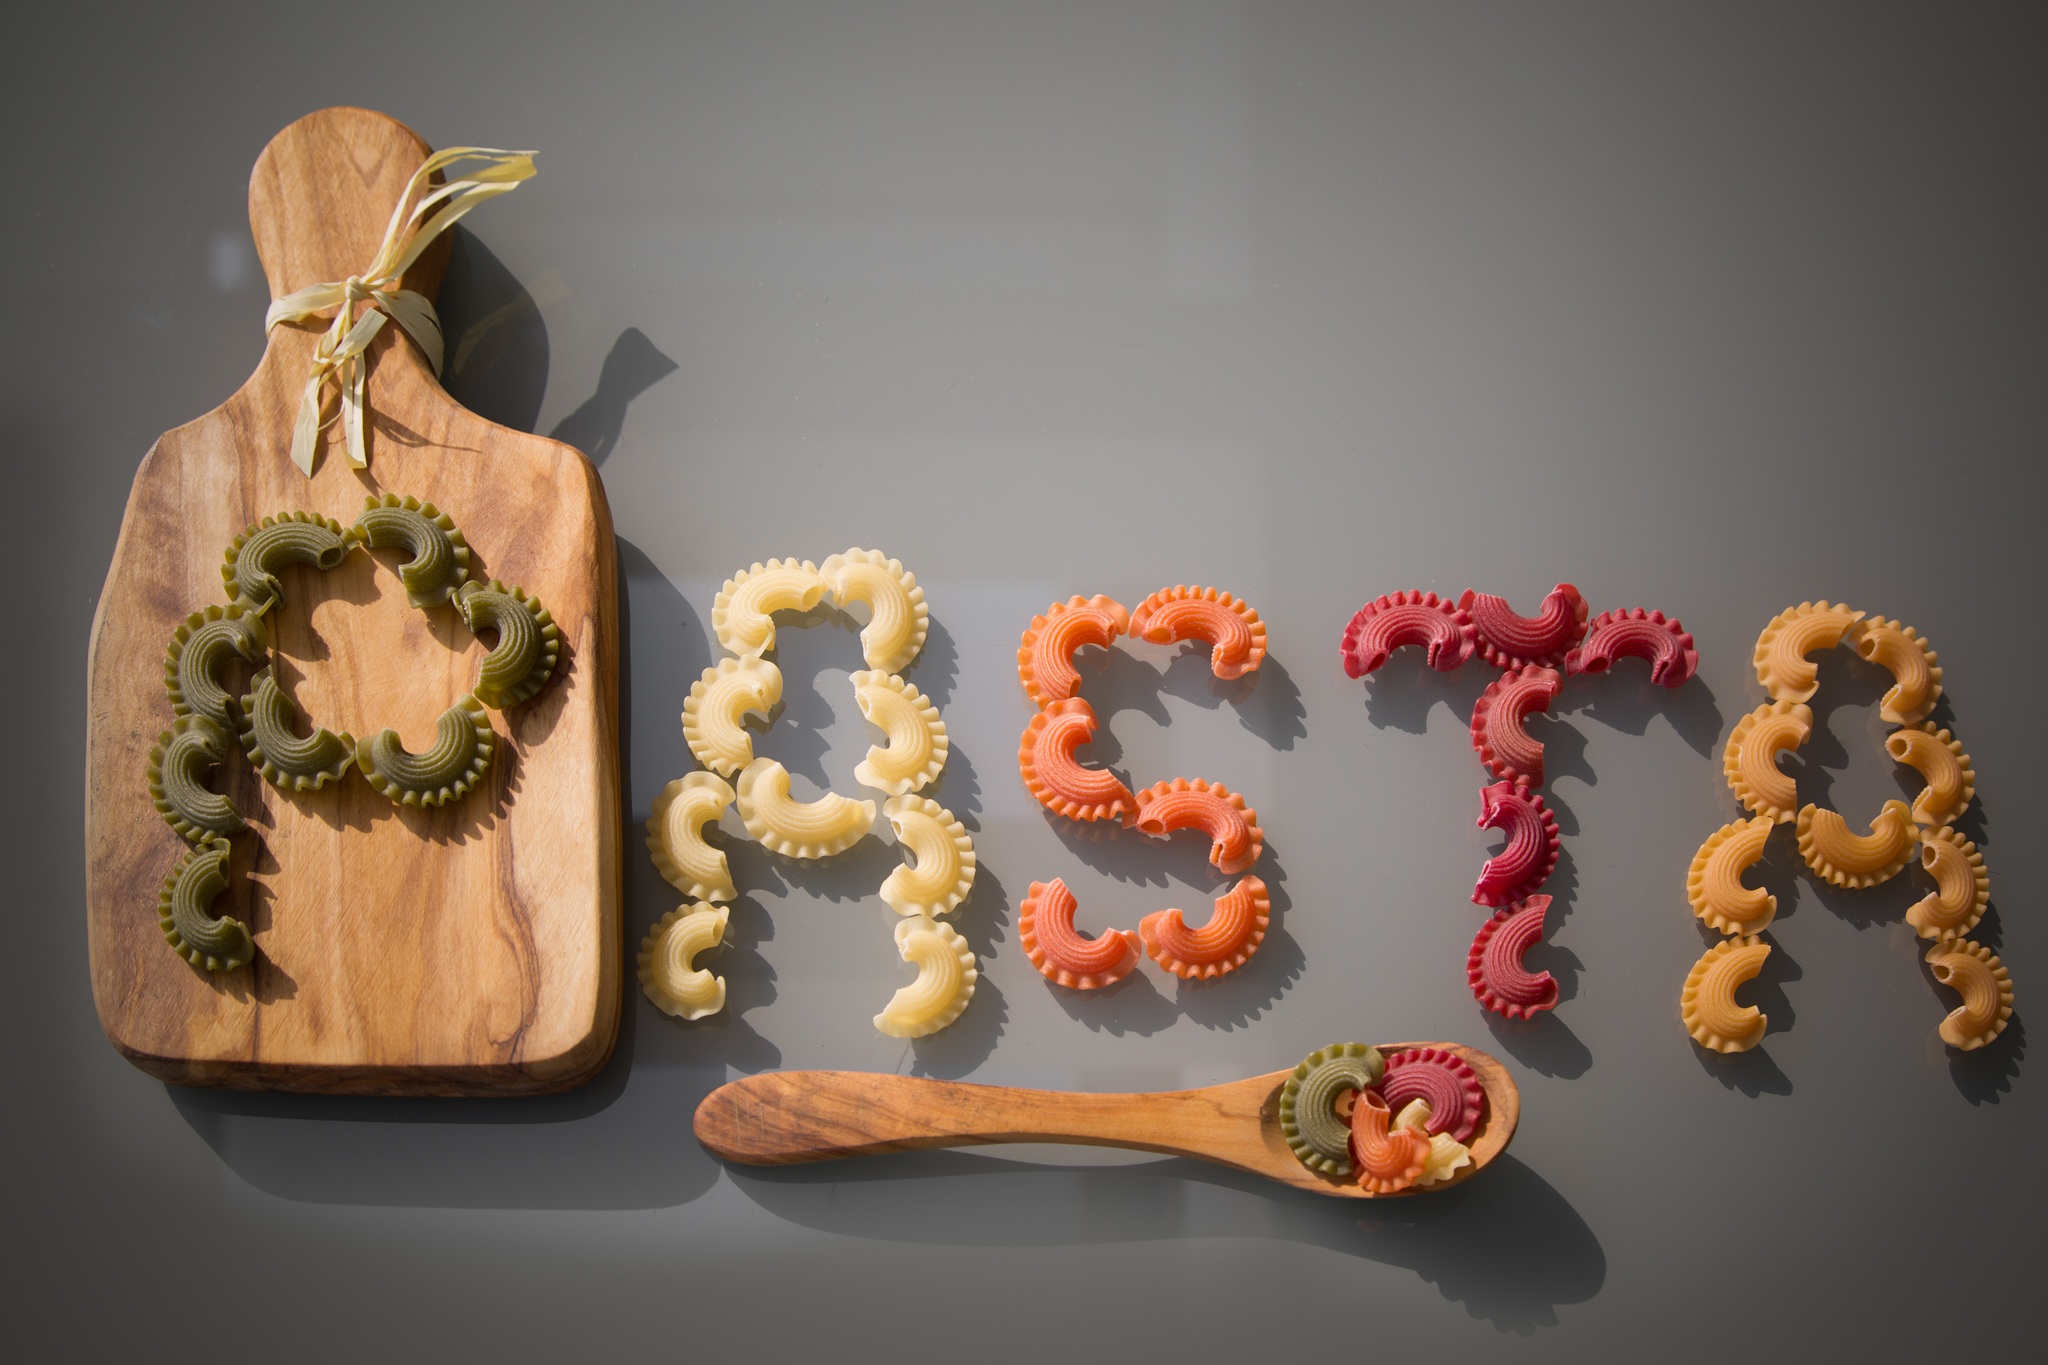
board, flower, orange, food, green, red, color, italy, yellow, eat, pasta, cut, art, illustration, italian, uncooked